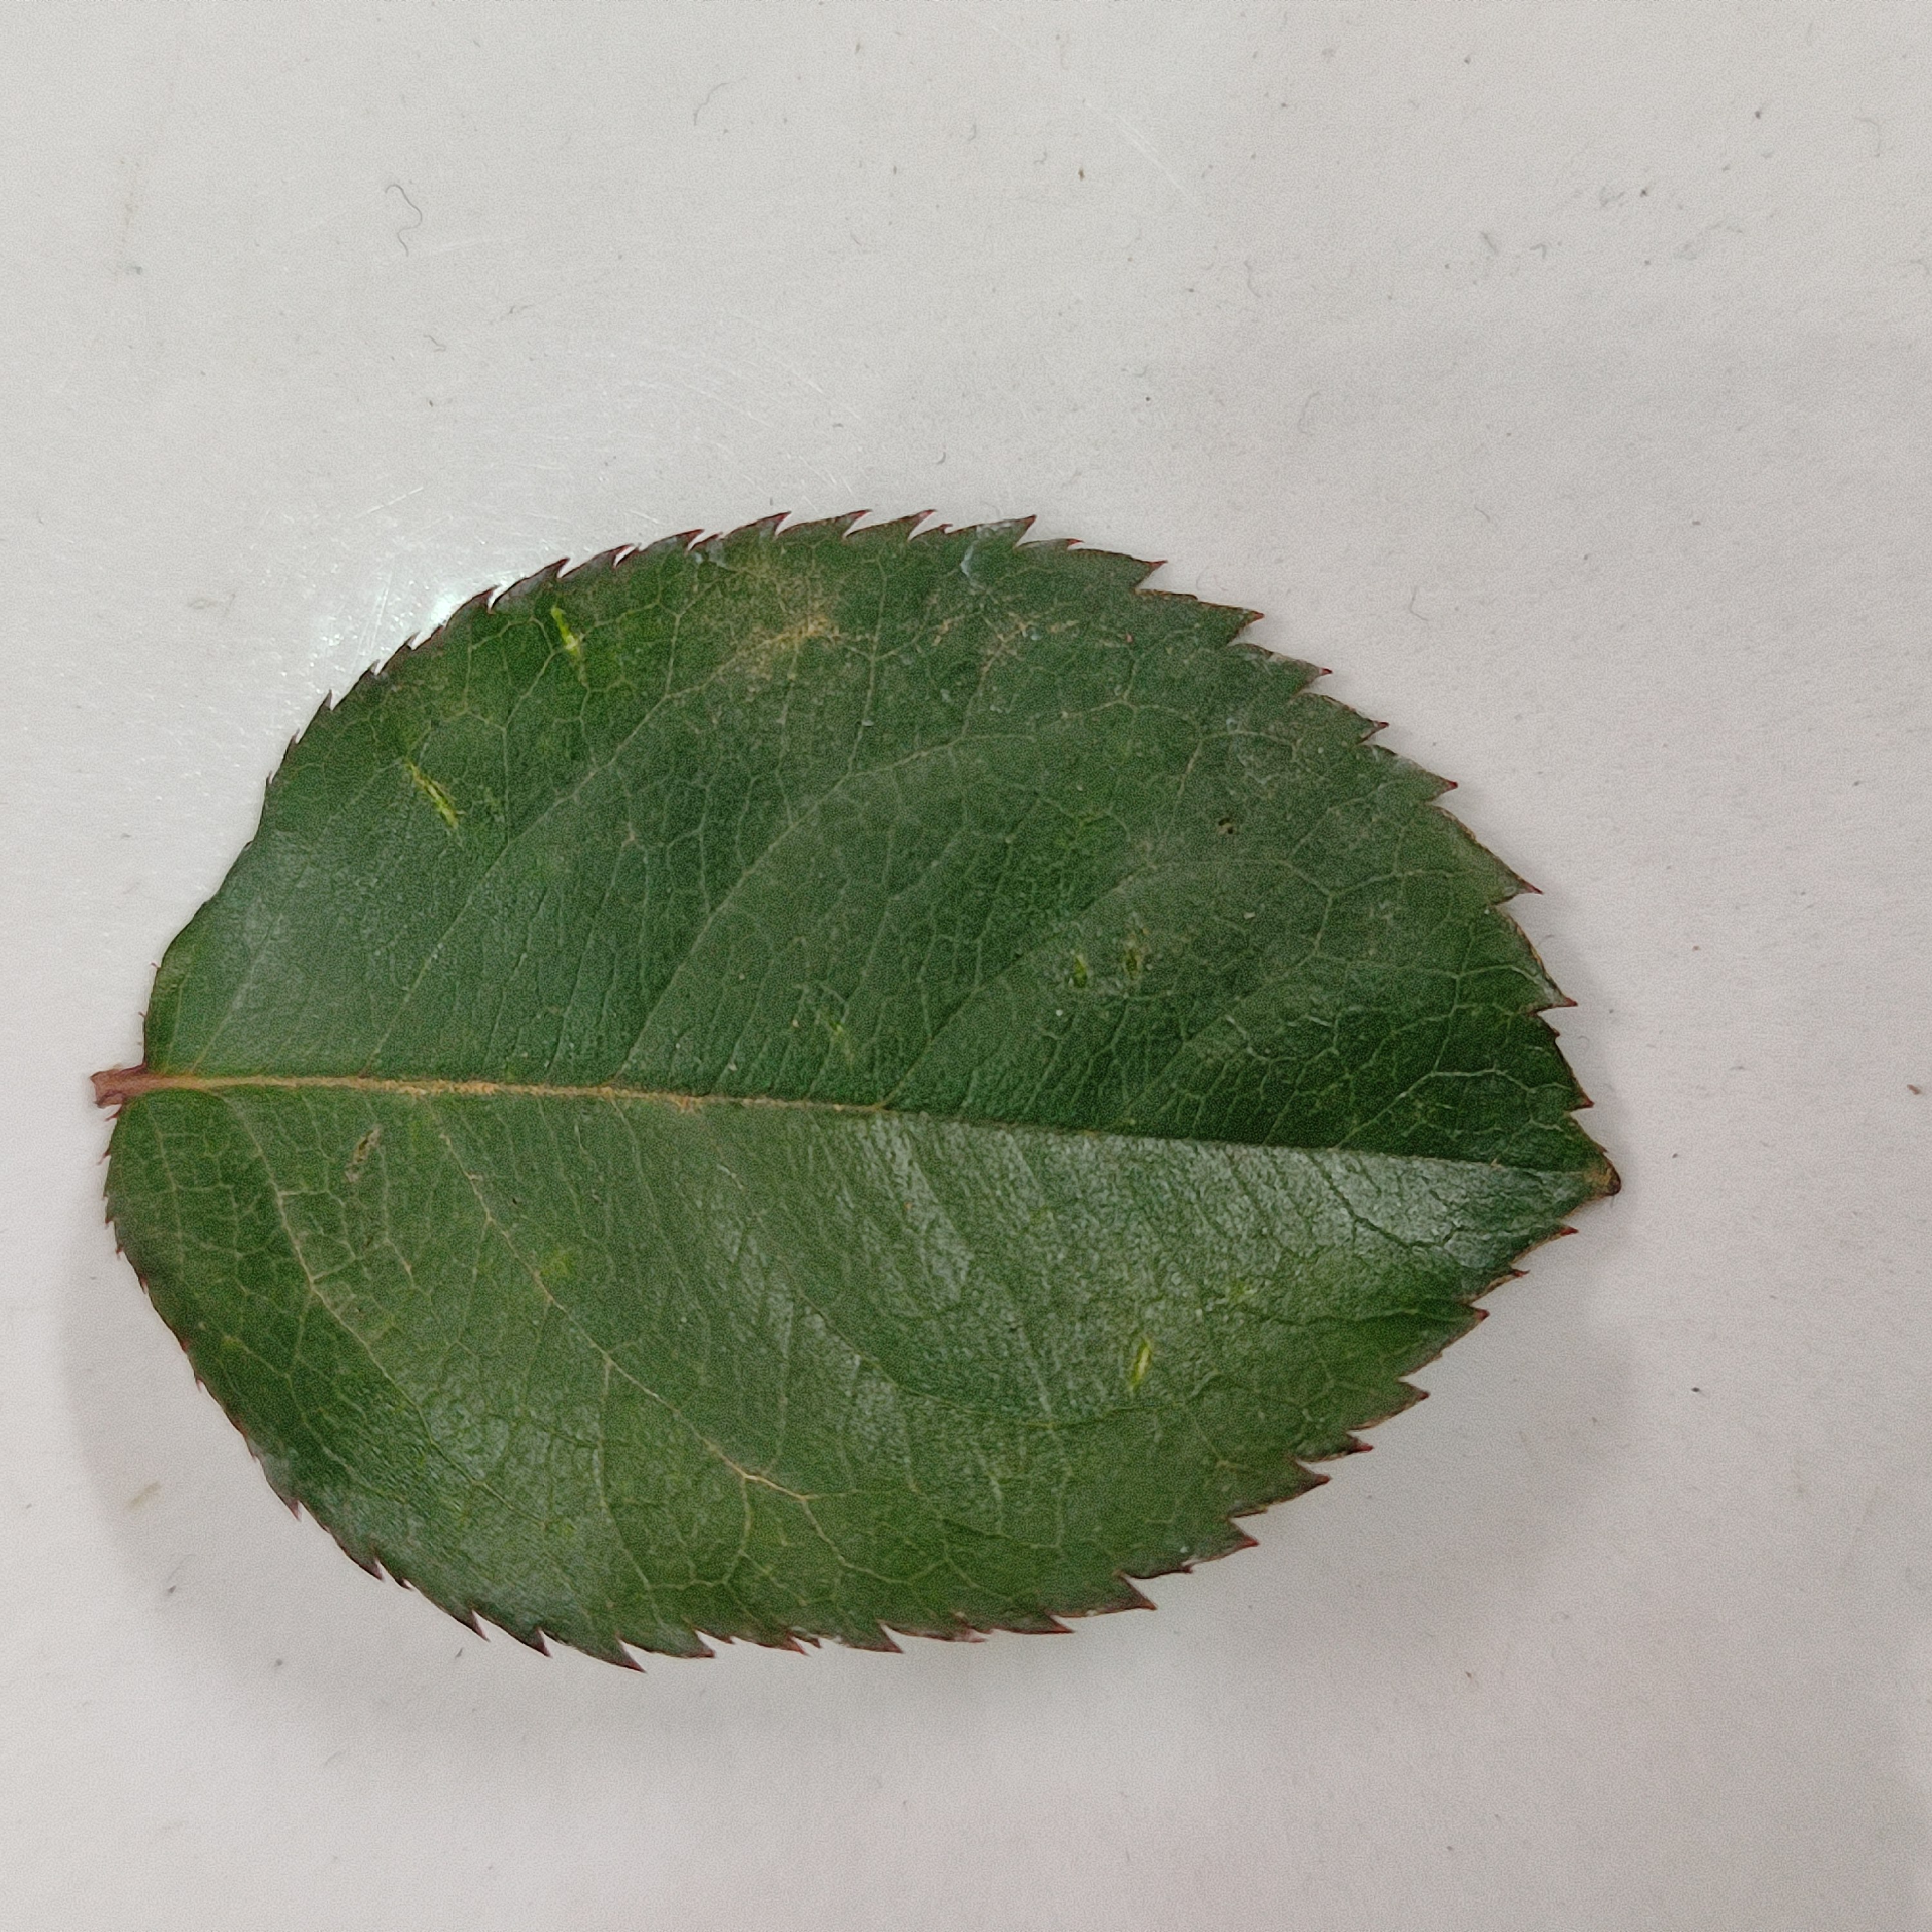
Label: Healthy Leaf